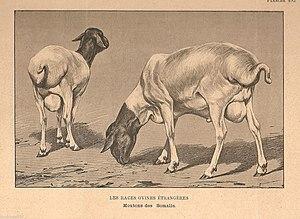
Moutons des Somalis, Le Journal des éleveurs, vers 1910.
Le mouton de Somalie, ou mouton des Somalis, est une race de mouton domestique originaire de Somalie.